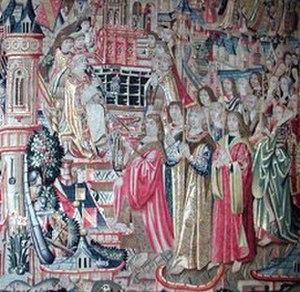
Photographie d'une partie d'une tapisserie de 1506, conservée au musée de Bruges. Elle représente le siège mis devant Dole (Jura), en 1479, sur l'ordre du roi de France Louis XI.
Dole est une commune française, siège de la communauté d'agglomération du Grand Dole. Elle se situe dans le département du Jura, en région Bourgogne-Franche-Comté. Dole fait partie de la région culturelle et historique de Franche-Comté, dont elle a été la capitale jusqu'en 1676.